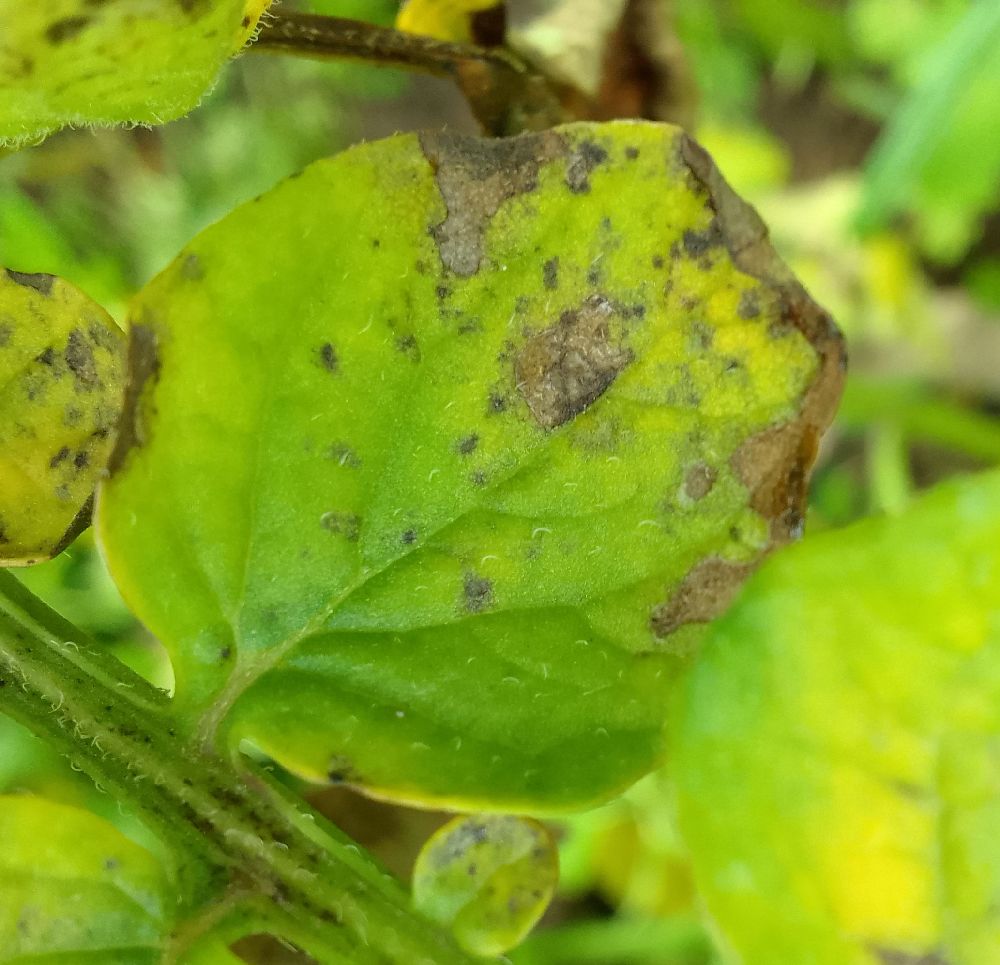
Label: Early blight